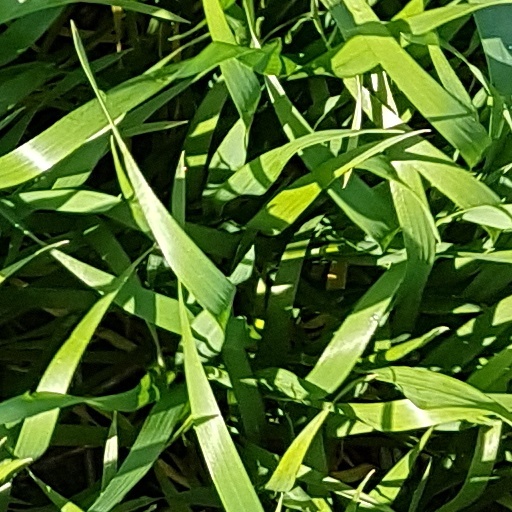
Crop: wheat